Henry James Richter

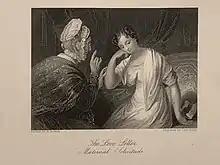
An engraving of Henry James Richter's painting, the Love Letter.

The painting The Love Letter shows two characters taken from Sir Walter Scott's The Antiquary and was likely painted after 1828. A poem of the same name was written by Letitia Elizabeth Landon, who was noted for creating literary pieces based on drawings and paintings and well known in the UK during that period. The painting depicts Mrs Mailsetter in an admonishing pose and Jenny Caxon, the recipient of a love letter from her older beau, Lieutenant Richard Taffril, who was away at sea. An engraving by Charles Rolls of the painting and the poem were published side by side in Fisher's Drawing Room Scrapbook for 1833 (London, UK Fisher Jackson). An engraving made of this painting also references the title as being "Maternal Solicitude" and an earlier reference in the Literary Souvenir for 1828 gives descriptions of the collection of Alaric Alexander Watts with an alternative title of "Maternal Advice".